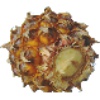
Label: pineapple_mini